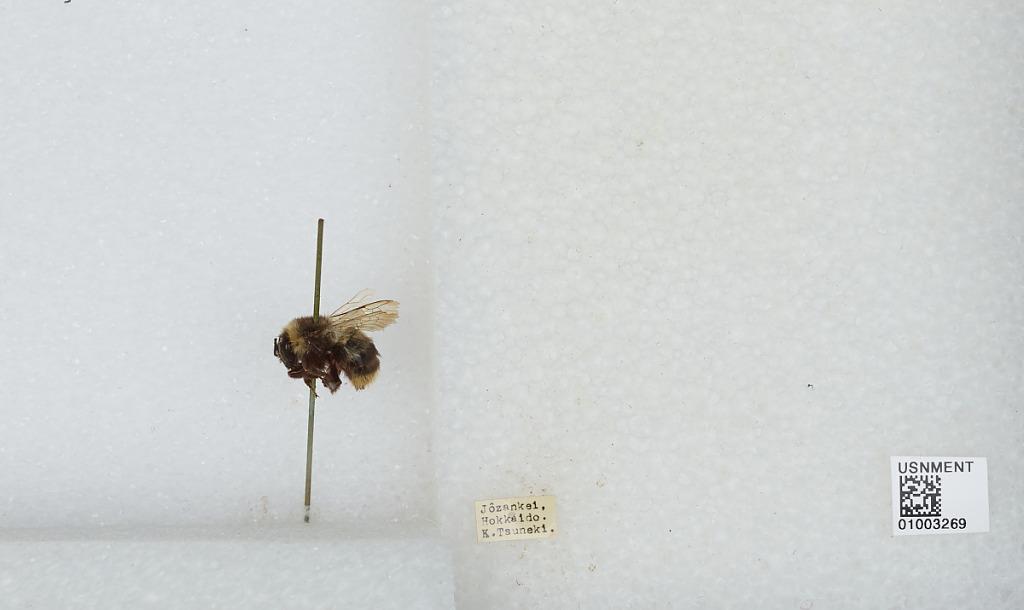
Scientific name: Bombus (Bombus) ignitus Smith
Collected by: K. Tsuneki
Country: Japan
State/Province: Hokkaido
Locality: Jozankei
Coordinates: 42.9692, 141.168